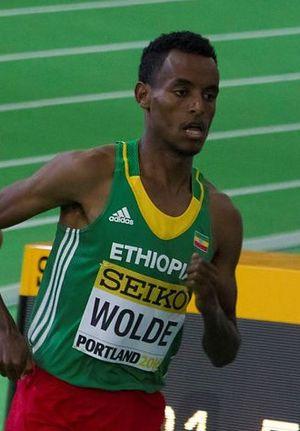
Dawit Wolde Arega, né le 19 mai 1991 à Debre Zeit, est un athlète éthiopien spécialiste des courses de demi-fond.